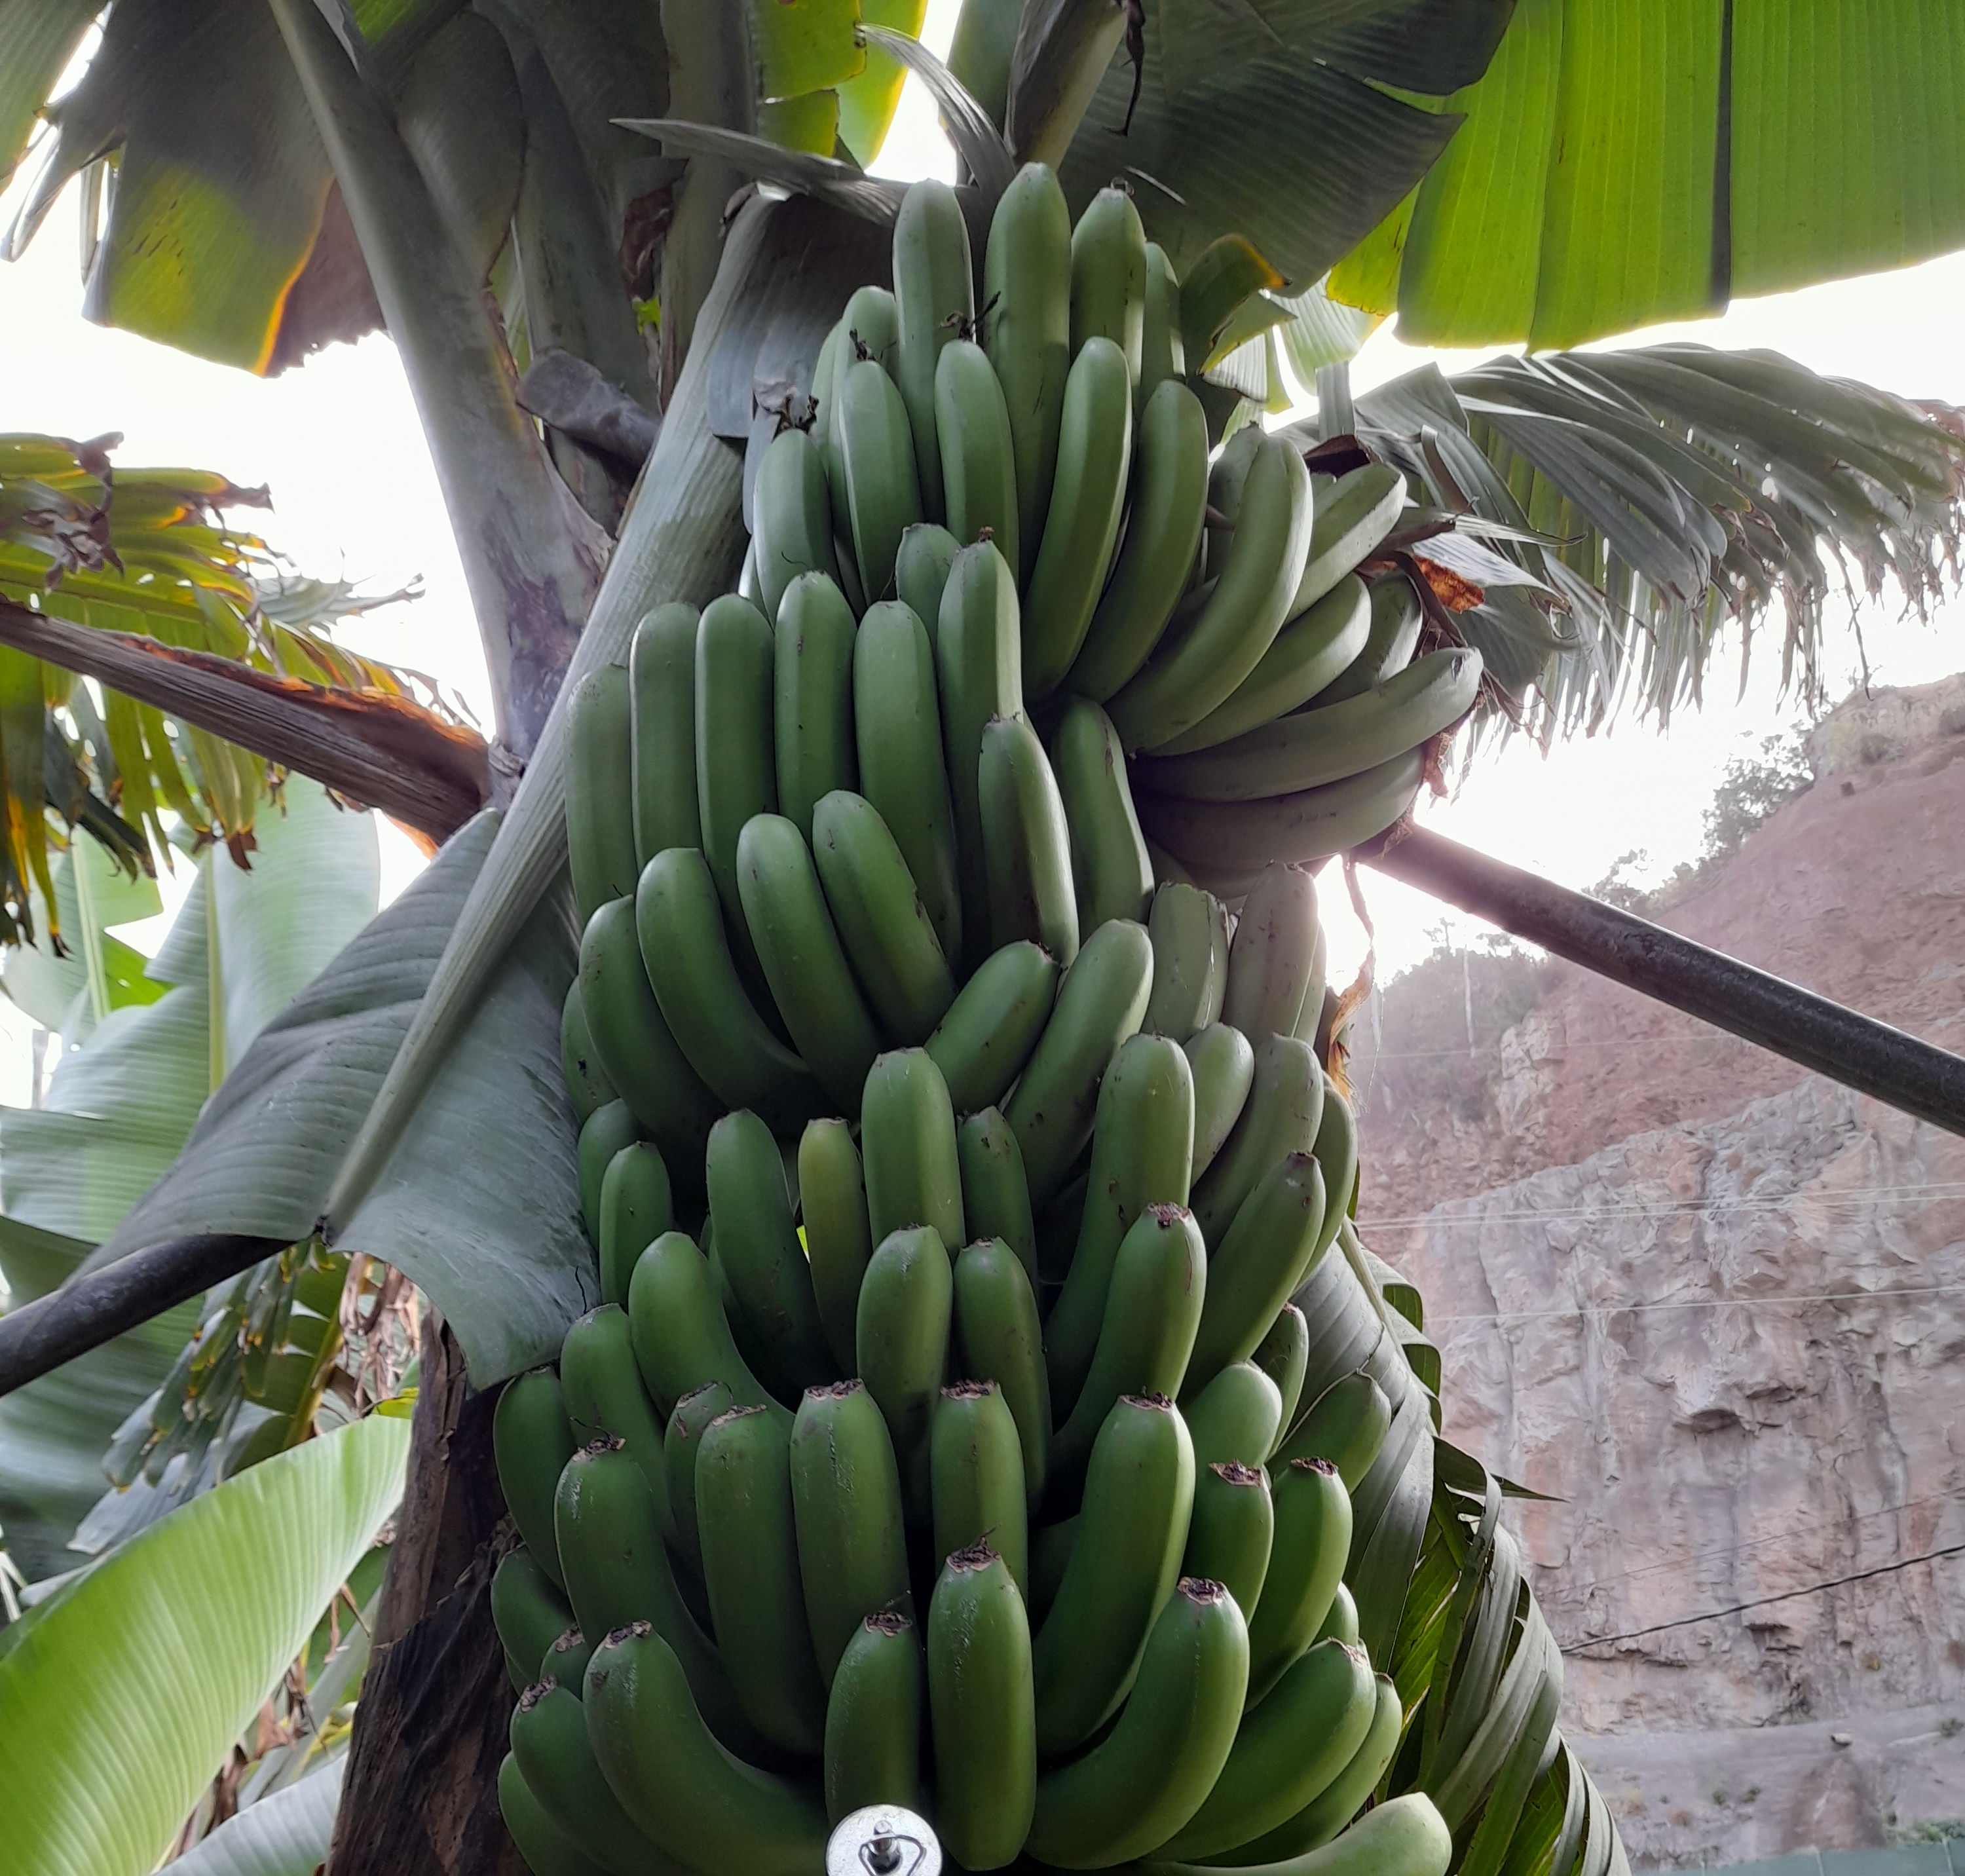
Label: Cut